Royal question

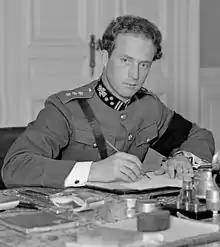
King Leopold III, the subject of the political disagreement, pictured in 1934, the year he came to the Belgian throne

The royal question was a major political crisis in Belgium that lasted from 1945 to 1951, coming to a head between March and August 1950. The question at stake surrounded whether King Leopold III could return to the country and resume his constitutional role amid allegations that his actions during World War II had been contrary to the provisions of the Belgian Constitution. The crisis brought Belgium to the brink of a civil war. It was eventually resolved by the abdication of Leopold in favour of his son King Baudouin in 1951.